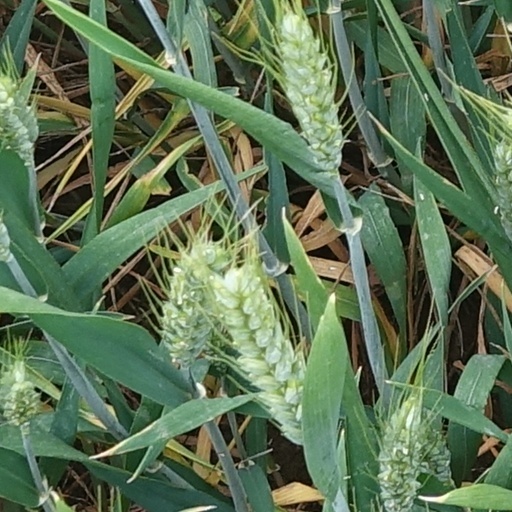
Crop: wheat